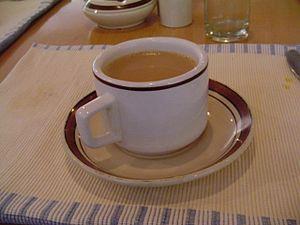
Chai est le terme hindi employé dans le sous-continent indien pour désigner le thé.